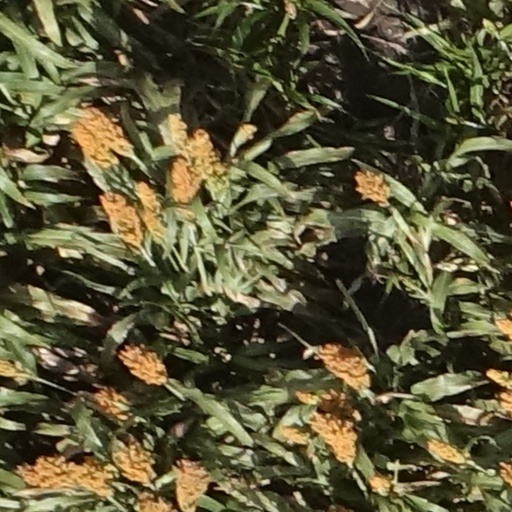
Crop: sorghum